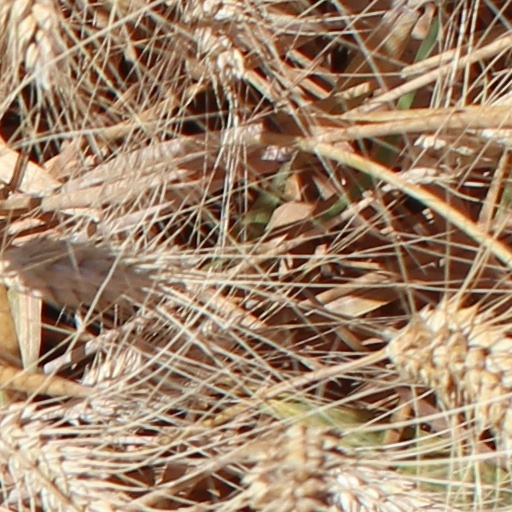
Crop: wheat